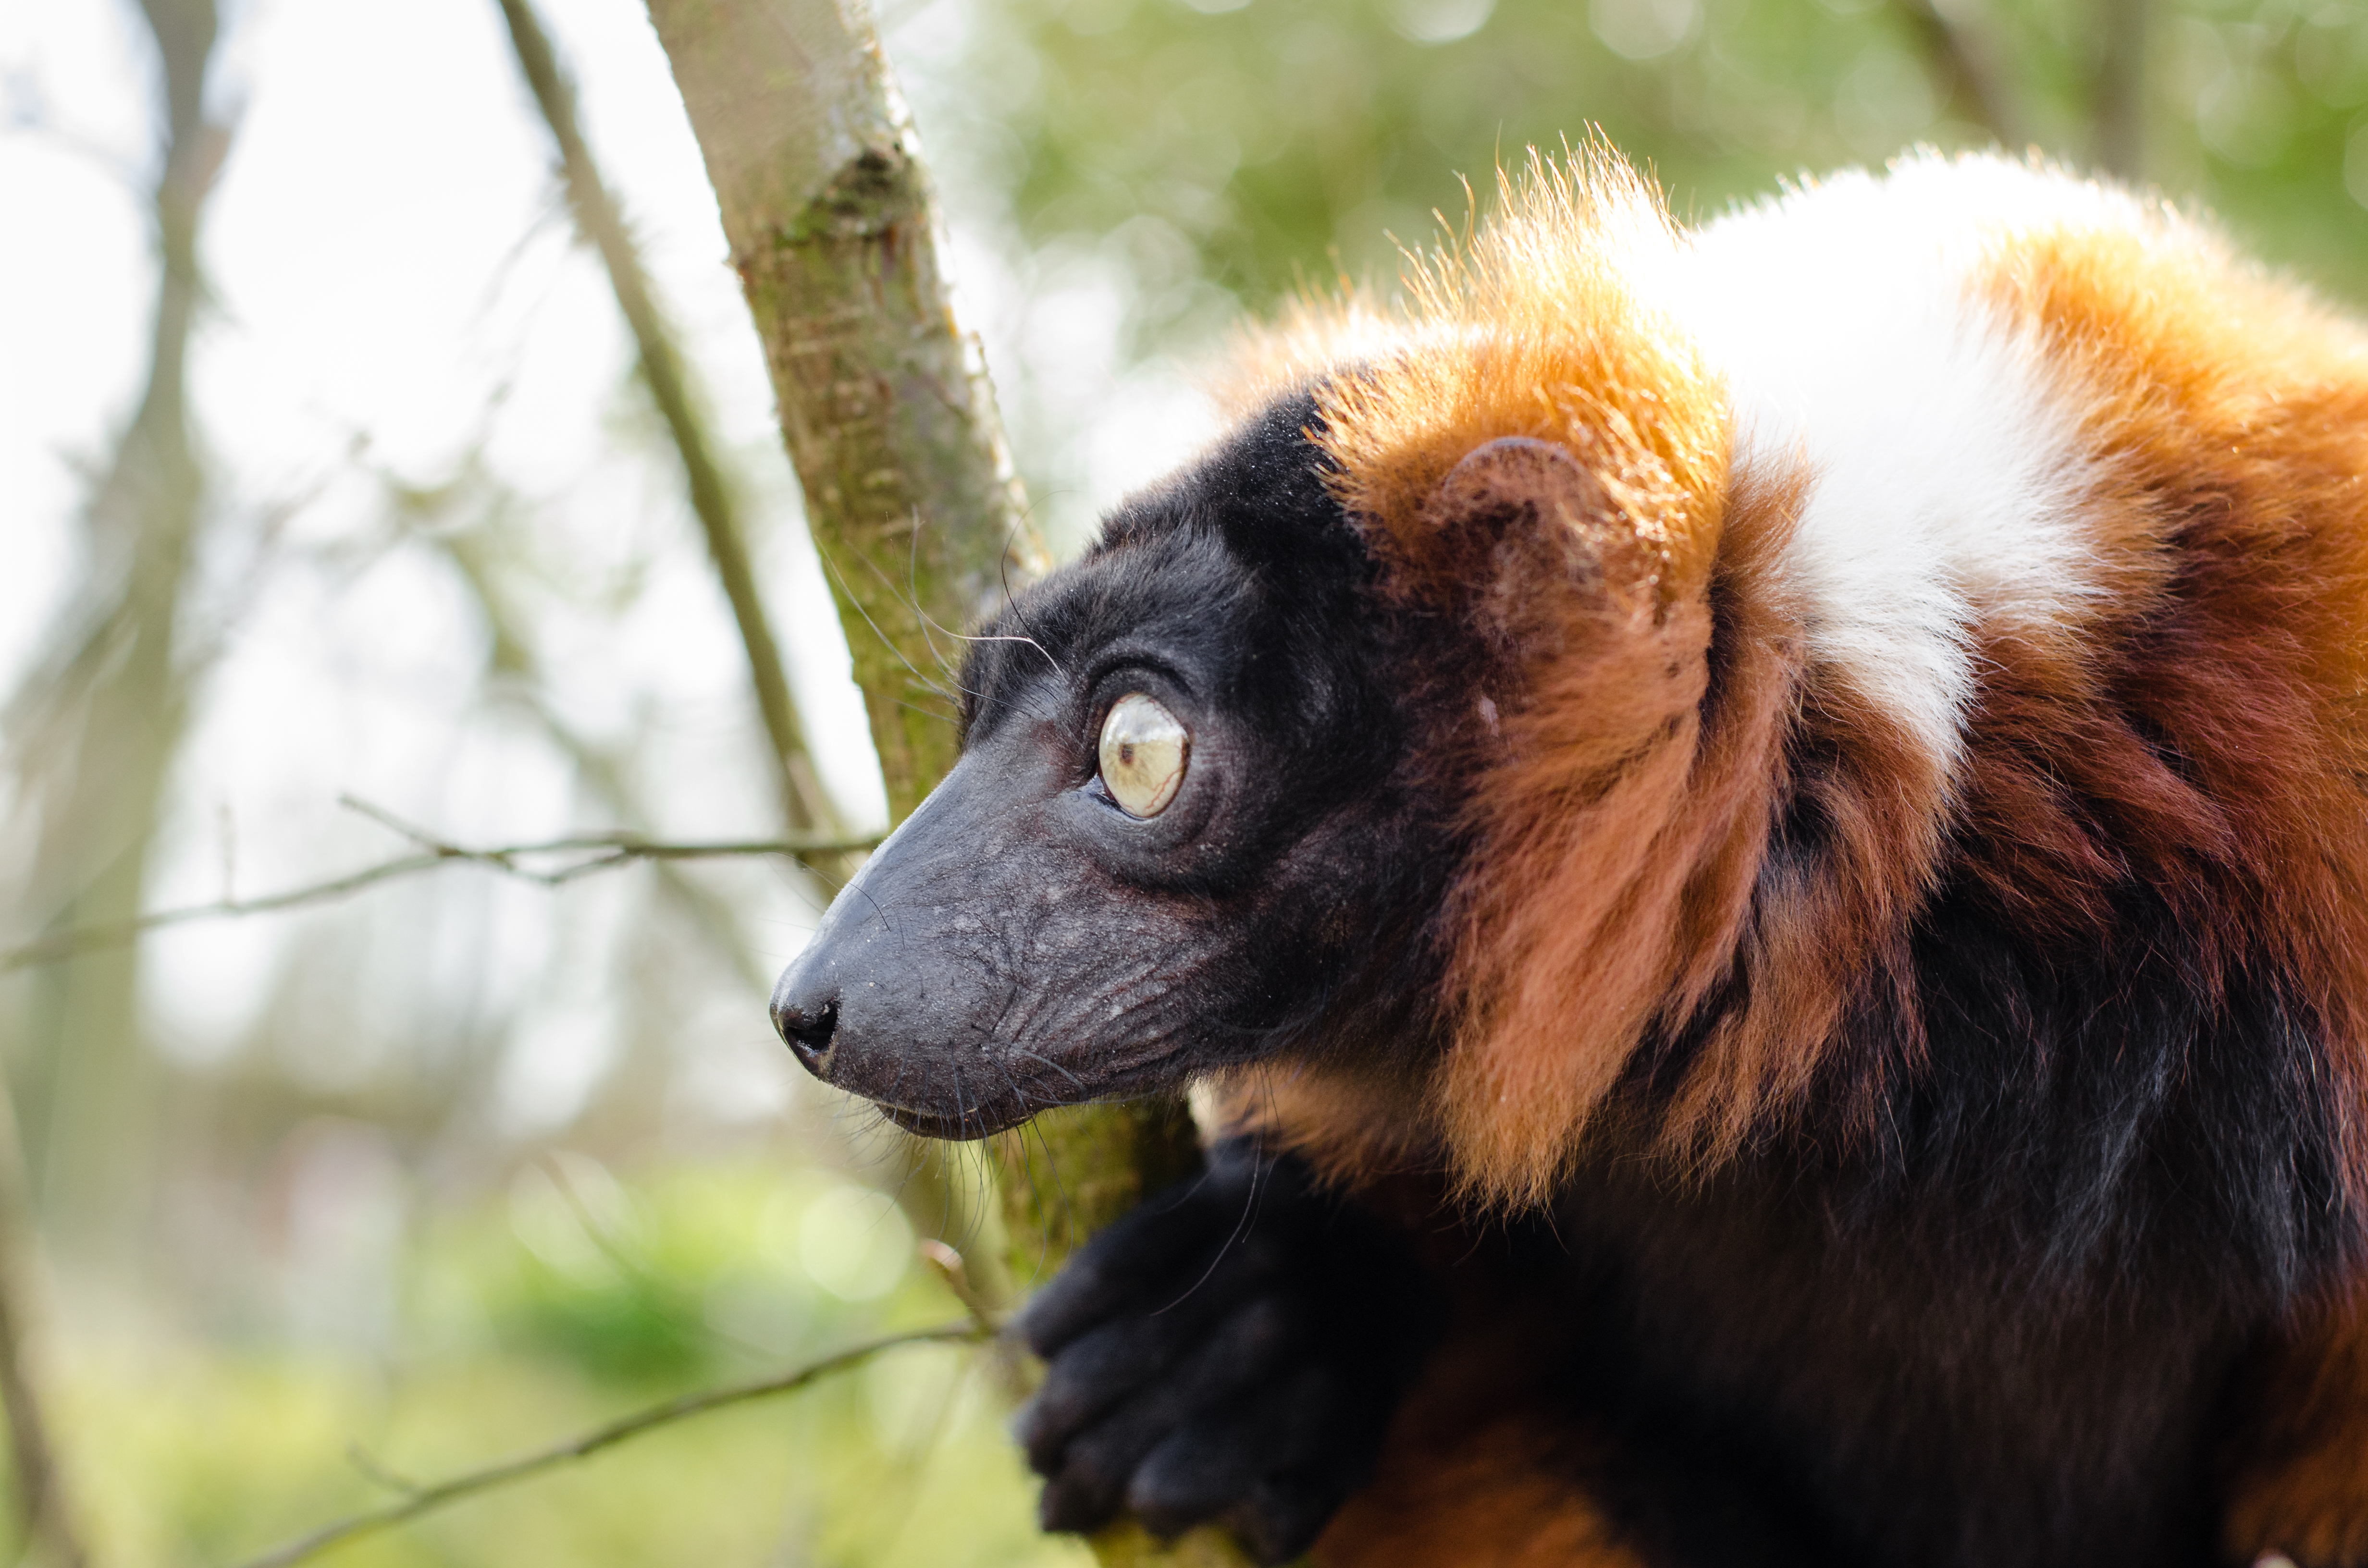
bokeh, feet, cute, wildlife, zoo, red, mammal, nikon, fauna, primate, eyes, hands, gibbon, madagascar, vertebrate, zoom, germany, deutschland, augen, adorable, lemur, d7000, roter, niedlich, tierpark, madagaskar, ruffed, vari, lemuren, gelsenkirchen, erlebniswelt, fuse, h nde, new world monkey